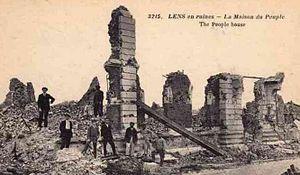
Ruine de la maison du peuple en 1918
La maison du peuple de Lens' était située rue de Paris. Aujourd'hui au 63, rue René Lanoy de Lens. Elle fut le lieu d’expressions puissantes des mineurs et le lieu d'opposition entre le vieux syndicat d'Émile Basly, député, Franc-maçon et du jeune syndicat de Benoît Broutchoux, anarcho-syndicaliste.